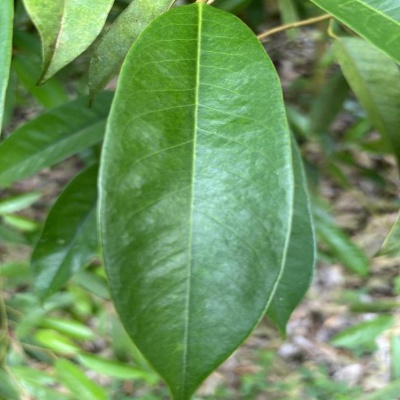
Label: Leaf_Healthy